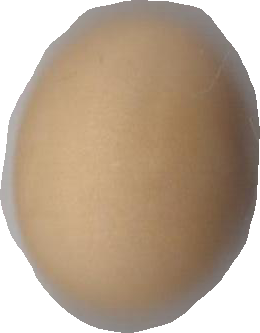
Variety: Grobogan